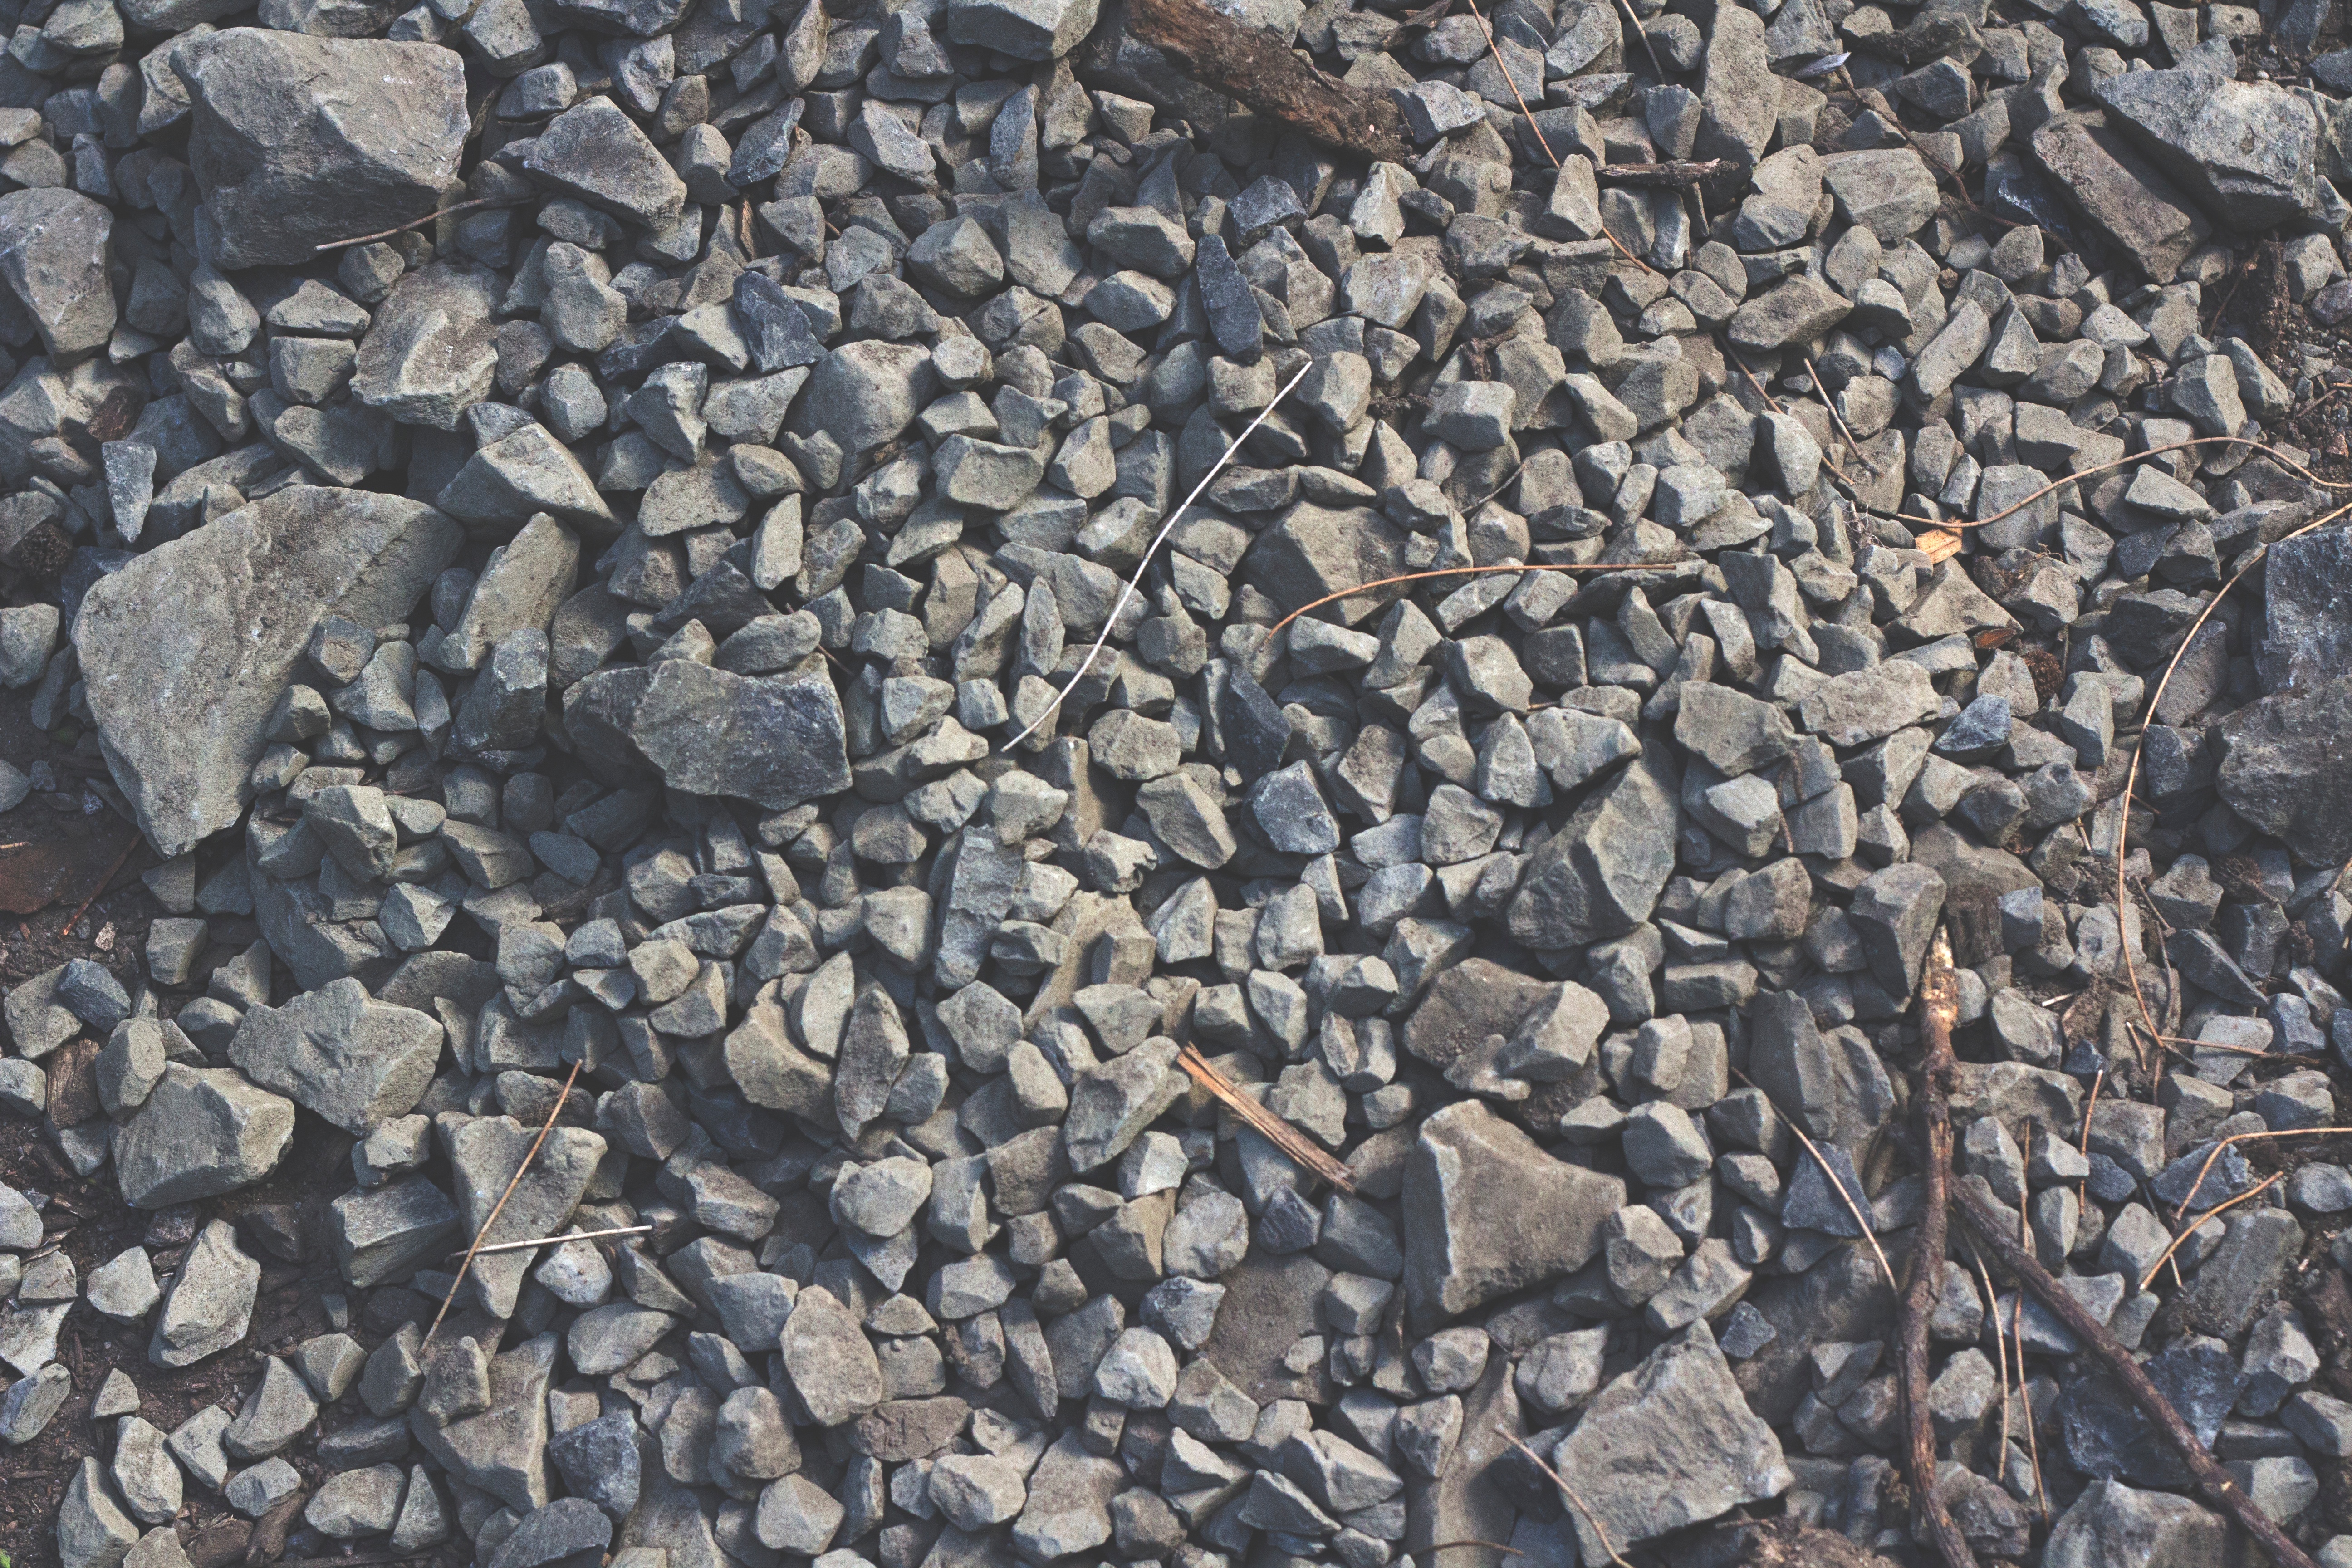
rock, wood, cobblestone, wall, asphalt, pebble, soil, stone wall, material, rubble, geology, gravel, flooring, road surface